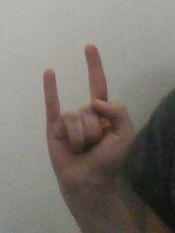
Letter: la